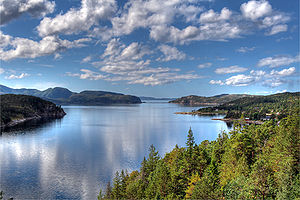
Oppløyfjorden
Oppløyfjorden set fra  «Utsikten» ved Salsbruket mod vest. Langnesodden midt i billedet. Helt til venstre skimtes Gardsøya.
Oppløyfjorden set fra «Utsikten» ved Salsbruket mod vest. Langnesodden midt i billedet. Helt til venstre skimtes Gardsøya.
Oppløyfjorden er en fjordarm af Foldafjorden i Nærøy kommune i Trøndelag fylke i Norge. Fjorden går 5,5 kilometer mod øst til landsbuyen Salsbruket i bunden af fjorden.